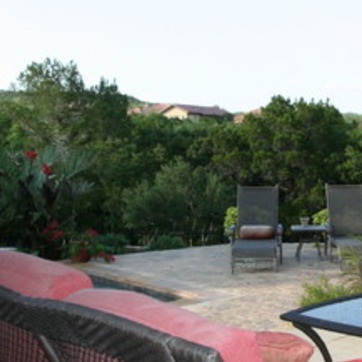
Material: foliage